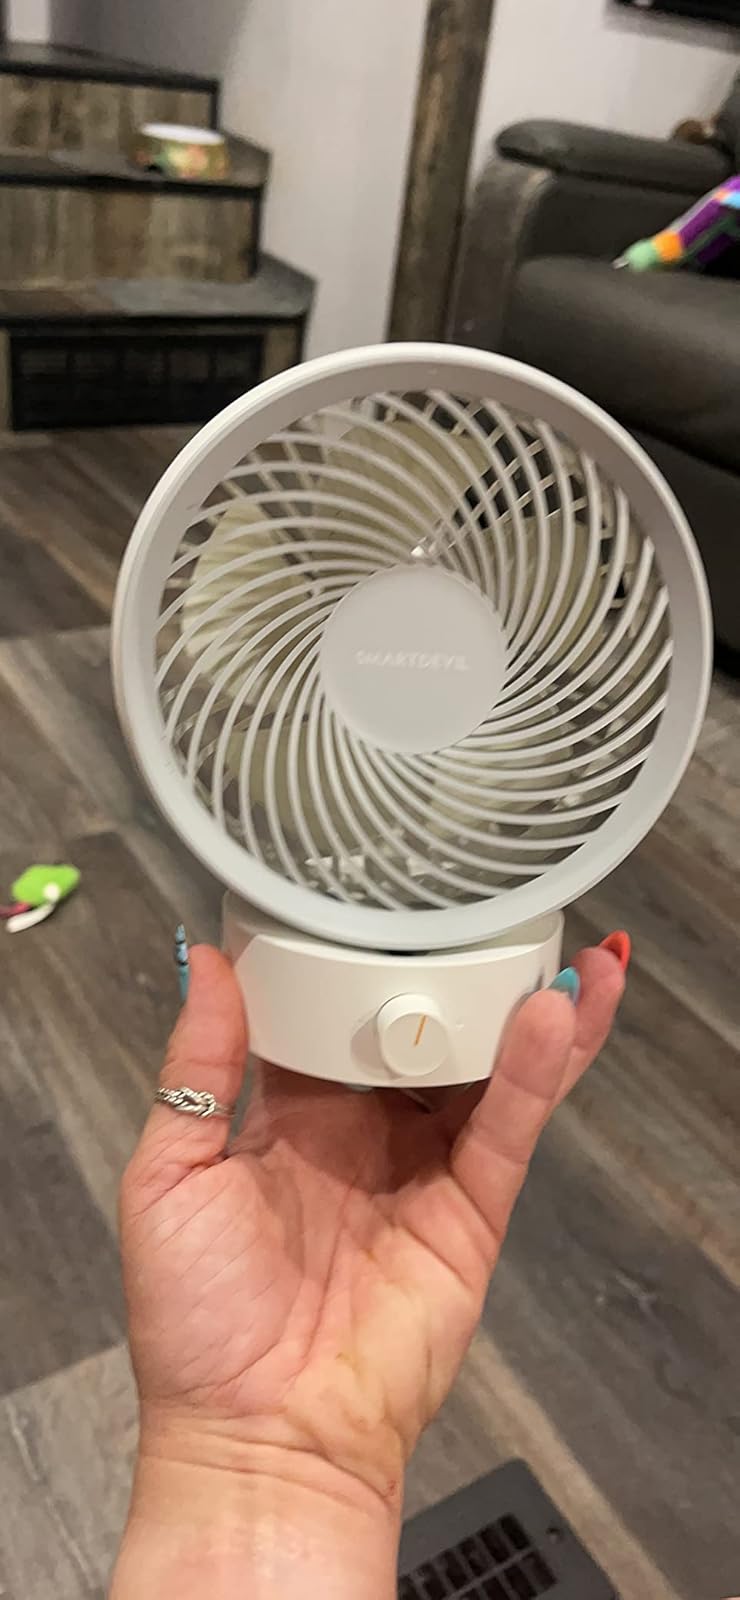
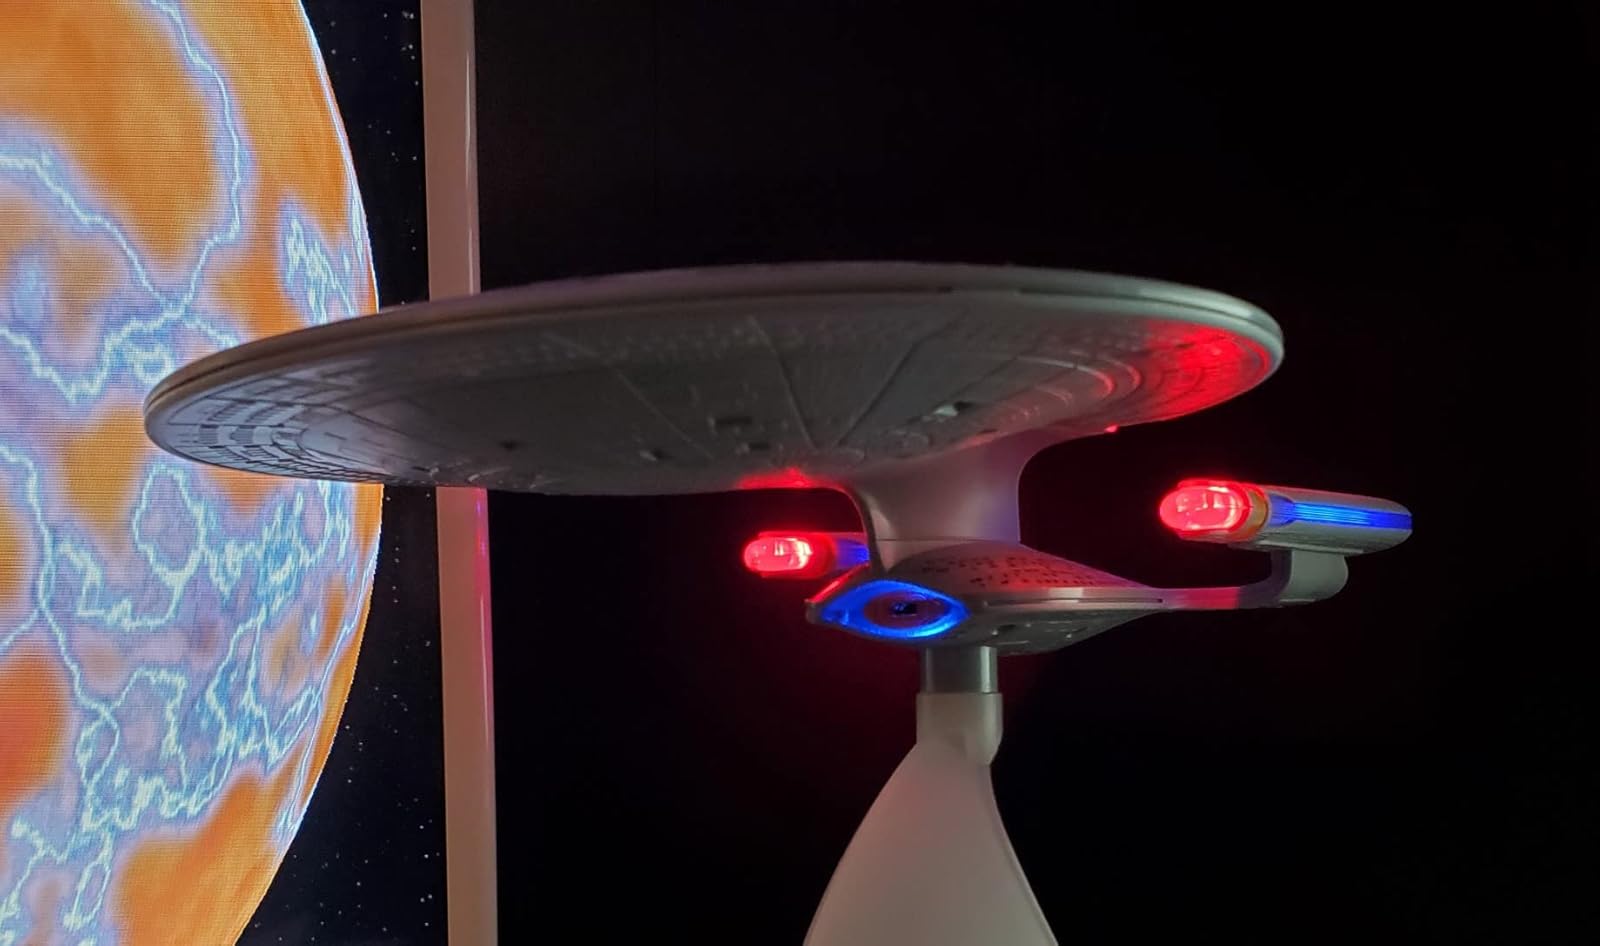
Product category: fan
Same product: no